Answer in natural language. How many Chairs are visible in the scene? Choose between the following options: 0, 3, 2, 4 or 2
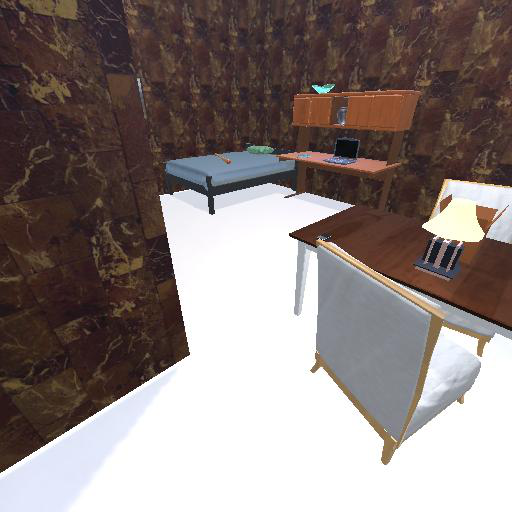
<answer>2</answer>